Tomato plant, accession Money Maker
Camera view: tilt-top (135 deg); turntable rotation: 300 degrees
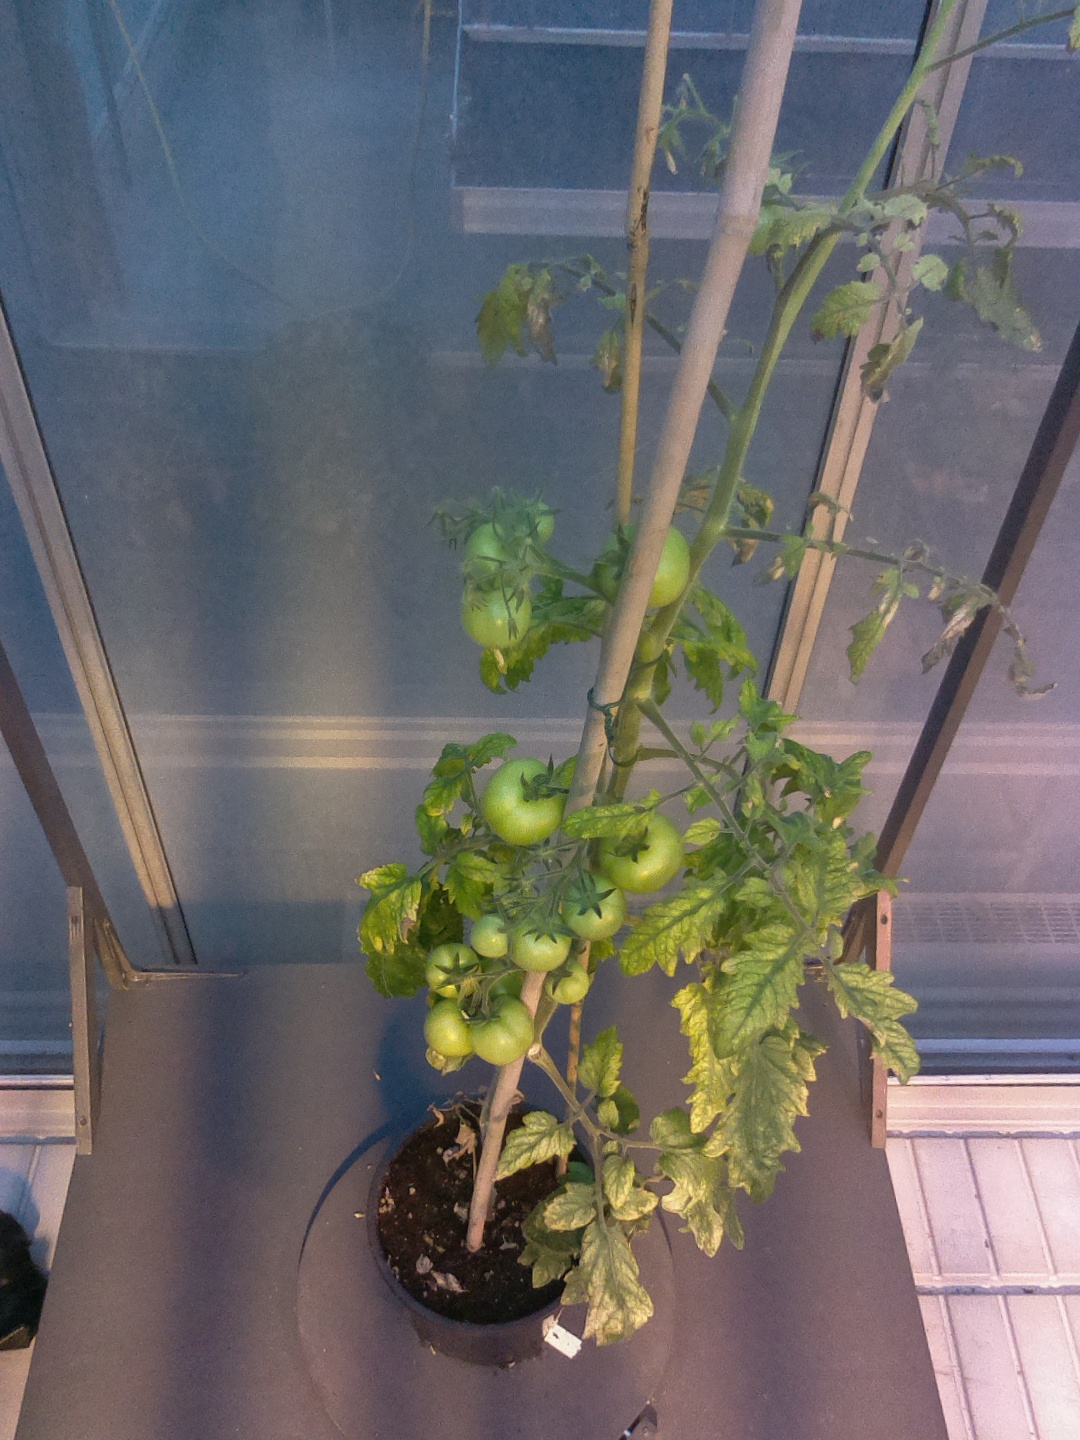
BBCH growth stage 77: 70%-80% of final fruit size